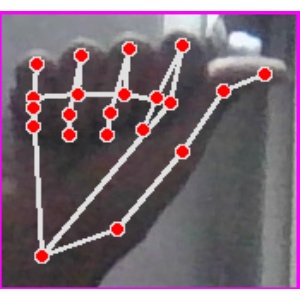
अक्षर: छ